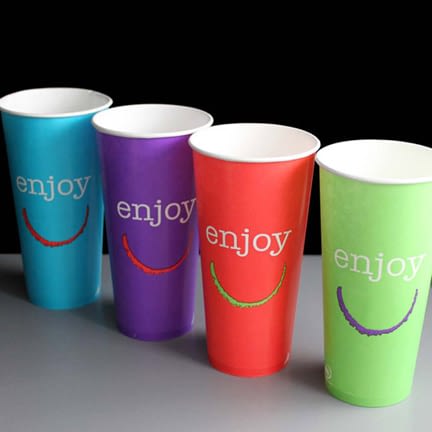
Label: paper